Hilkka Kemppi

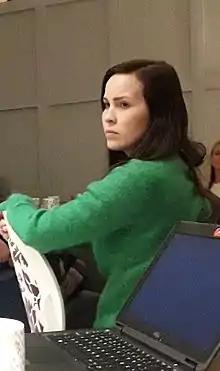
Hilkka Kemppi in 2019

Hilkka Kemppi (born 19 May 1988 in Asikkala) is a Finnish politician currently serving in the Parliament of Finland for the Centre Party at the Tavastia constituency.